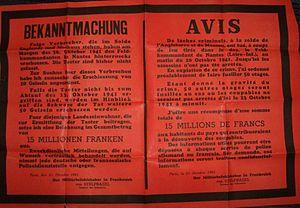
Affiche de recherche des auteurs de l'attentat de Nantes du 20 octobre 1941 contre le Commandant Hotz, trouvée aux archives départementales des Yvelines à la côte 300W 46
Le 20 octobre 1941, le responsable des troupes d'occupation en Loire-Inférieure, le lieutenant-colonel Karl Hotz, est abattu à Nantes par des résistants. En représailles, les autorités allemandes d'occupation fusillent, le 22 octobre 1941, 48 prisonniers pris comme otages à Châteaubriant, Nantes et Paris.
Gilbert Brustlein est un militant communiste et résistant français, né à Paris le 20 mars 1919 et mort le 25 février 2009 à Braine dans l'Aisne, rendu célèbre par sa participation, auprès de Fabien, à l'attentat anti-allemand du métro Barbès, le 21 août 1941 et surtout, le 20 octobre, à l'attentat de Nantes qui déclencha en représailles l'exécution des 48 otages de Nantes et de Châteaubriant.